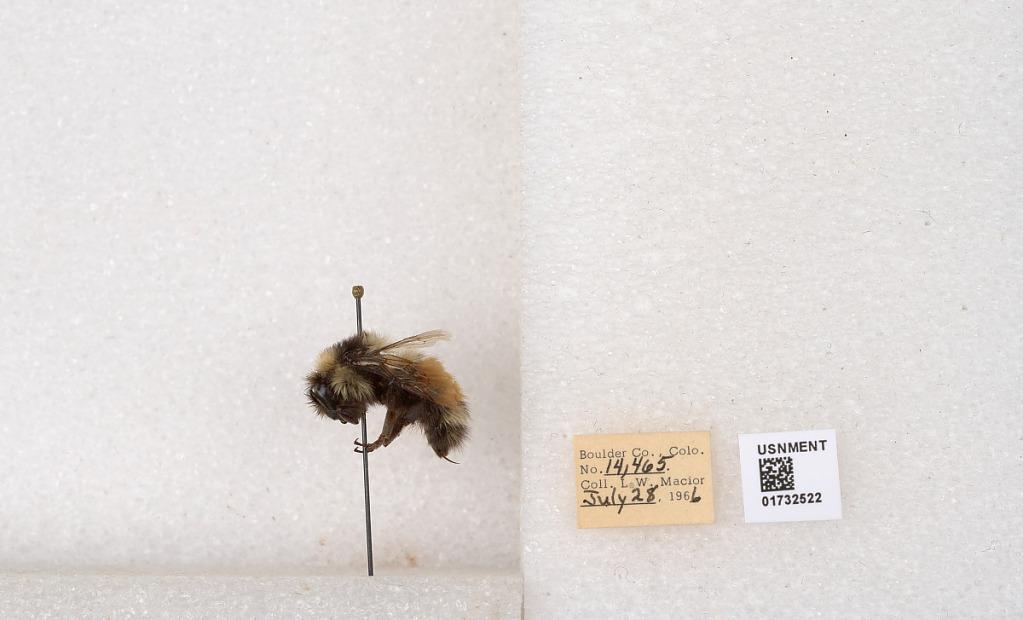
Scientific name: Bombus (Pyrobombus) sylvicola Kirby
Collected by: L. Macior
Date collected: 1966-7-28
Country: United States
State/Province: Colorado
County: Boulder
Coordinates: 40.0163, -105.294